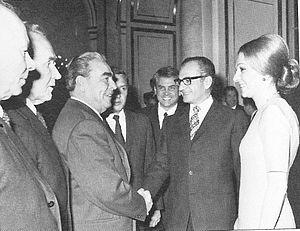
Mohammad Reza Chah Pahlavi ou Muhammad Rizā Shāh Pahlevi dit Aryamehr, né le 26 octobre 1919 à Téhéran et mort le 27 juillet 1980 au Caire, était le second et dernier monarque de la dynastie Pahlavi de la monarchie iranienne. Dernier chah d'Iran, il régne du 16 septembre 1941 au 11 février 1979. Contraint à l'exil le 16 janvier 1979, Mohammad Reza Pahlavi est remplacé par un conseil royal et renversé par la Révolution iranienne, mais n'abdique jamais officiellement. Il succéde à son père, Reza Chah, lorsque ce dernier, jugé trop proche de l'Allemagne nazie, est contraint d'abdiquer en septembre 1941 lors de l'invasion anglo-soviétique de l'Iran. Au lendemain de la Seconde Guerre mondiale, le jeune chah est confronté aux tentatives sécessionnistes dans les provinces du nord-est lors de la crise irano-soviétique et aux rébellions tribales dans le sud du pays. Mohammad Reza Pahlavi se rapproche par la suite des États-Unis et entretient des liens très étroits avec la Maison-Blanche, en particulier avec les présidents Dwight Eisenhower et Richard Nixon.
Léonid Ilitch Brejnev, né à Kamenskoïe le 6 décembre 1906 et mort à Moscou le 10 novembre 1982, est un homme politique soviétique d'origine ukrainienne, secrétaire général du Parti communiste de l'Union soviétique, et donc principal dirigeant de l'URSS de 1964 à 1982. Il fut en outre président du Præsidium du Soviet suprême à deux reprises, de 1960 à 1964 et de 1977 à 1982.
Farah Pahlavi, née Diba le 14 octobre 1938 à Téhéran, a été la troisième et dernière épouse de Mohammad Reza Pahlavi, chah d'Iran, de 1959 à 1980. D'abord reine, elle est faite impératrice en 1967, titre qu'elle va porter officiellement jusqu'au renversement de la monarchie en 1979.